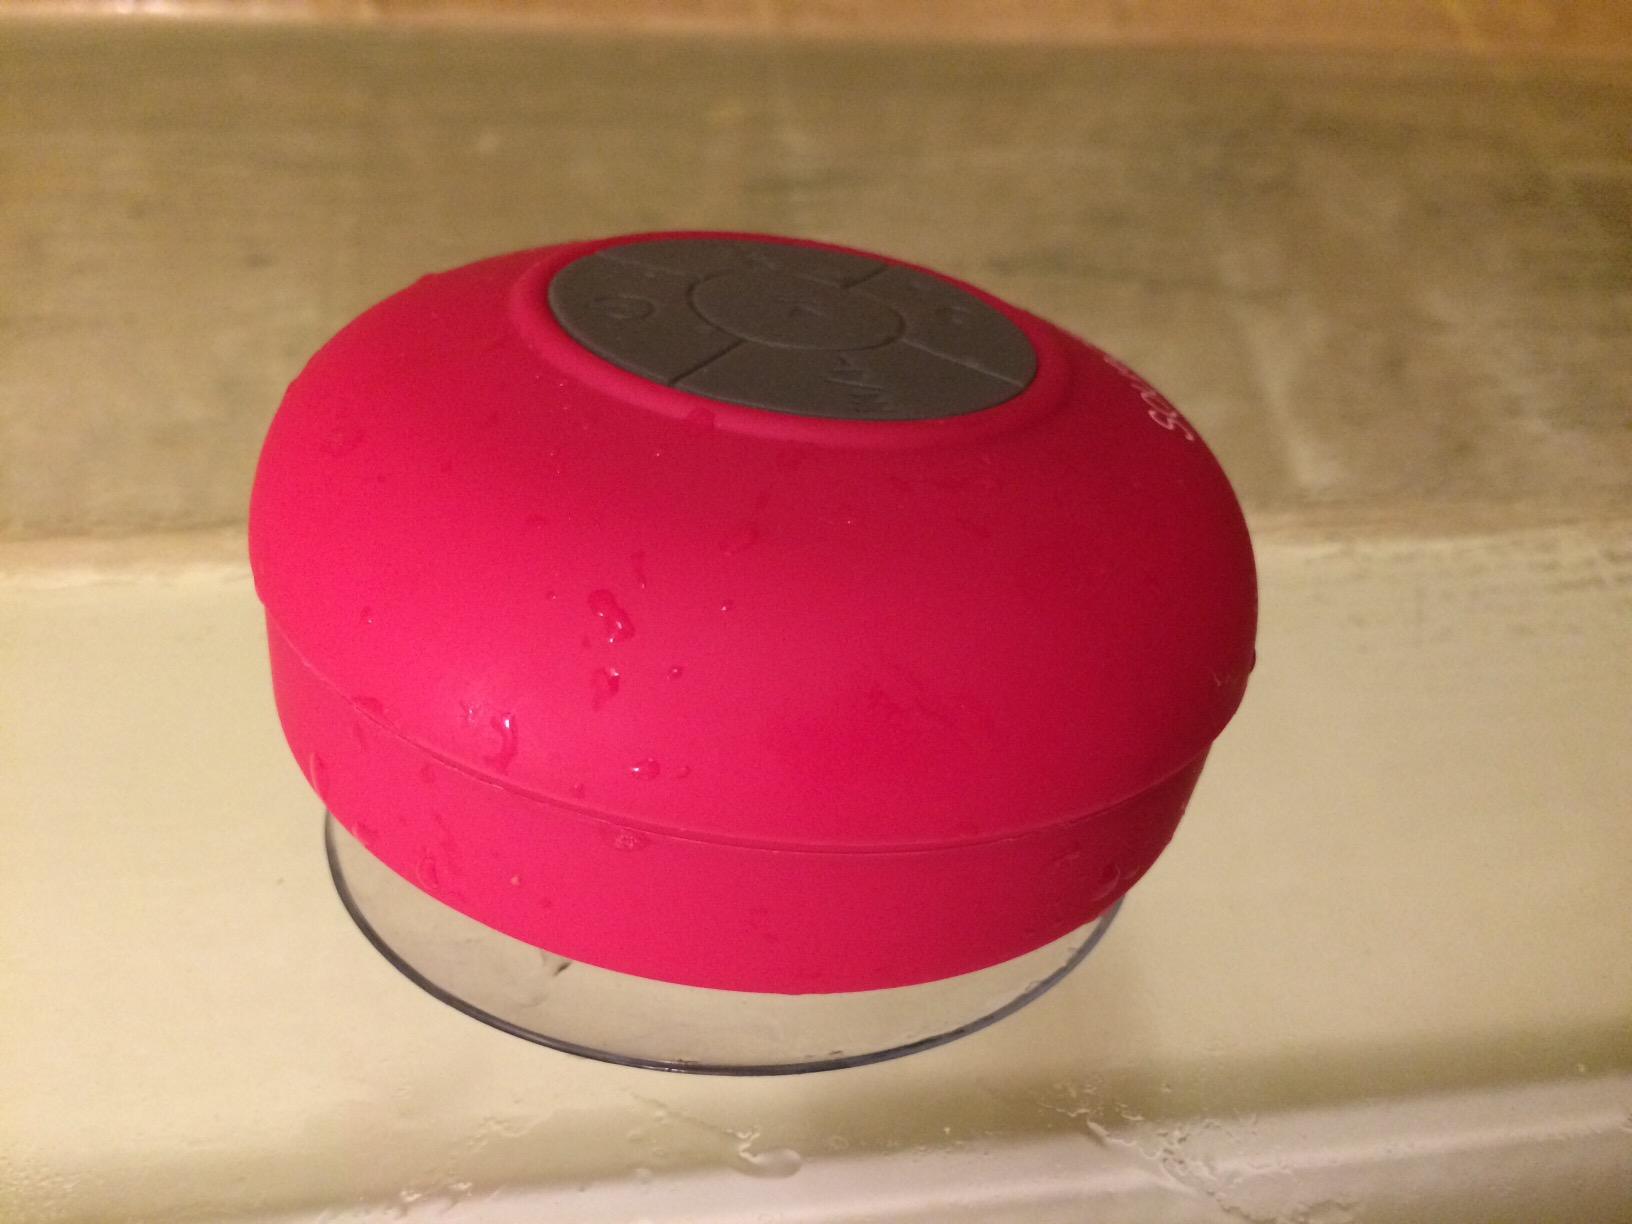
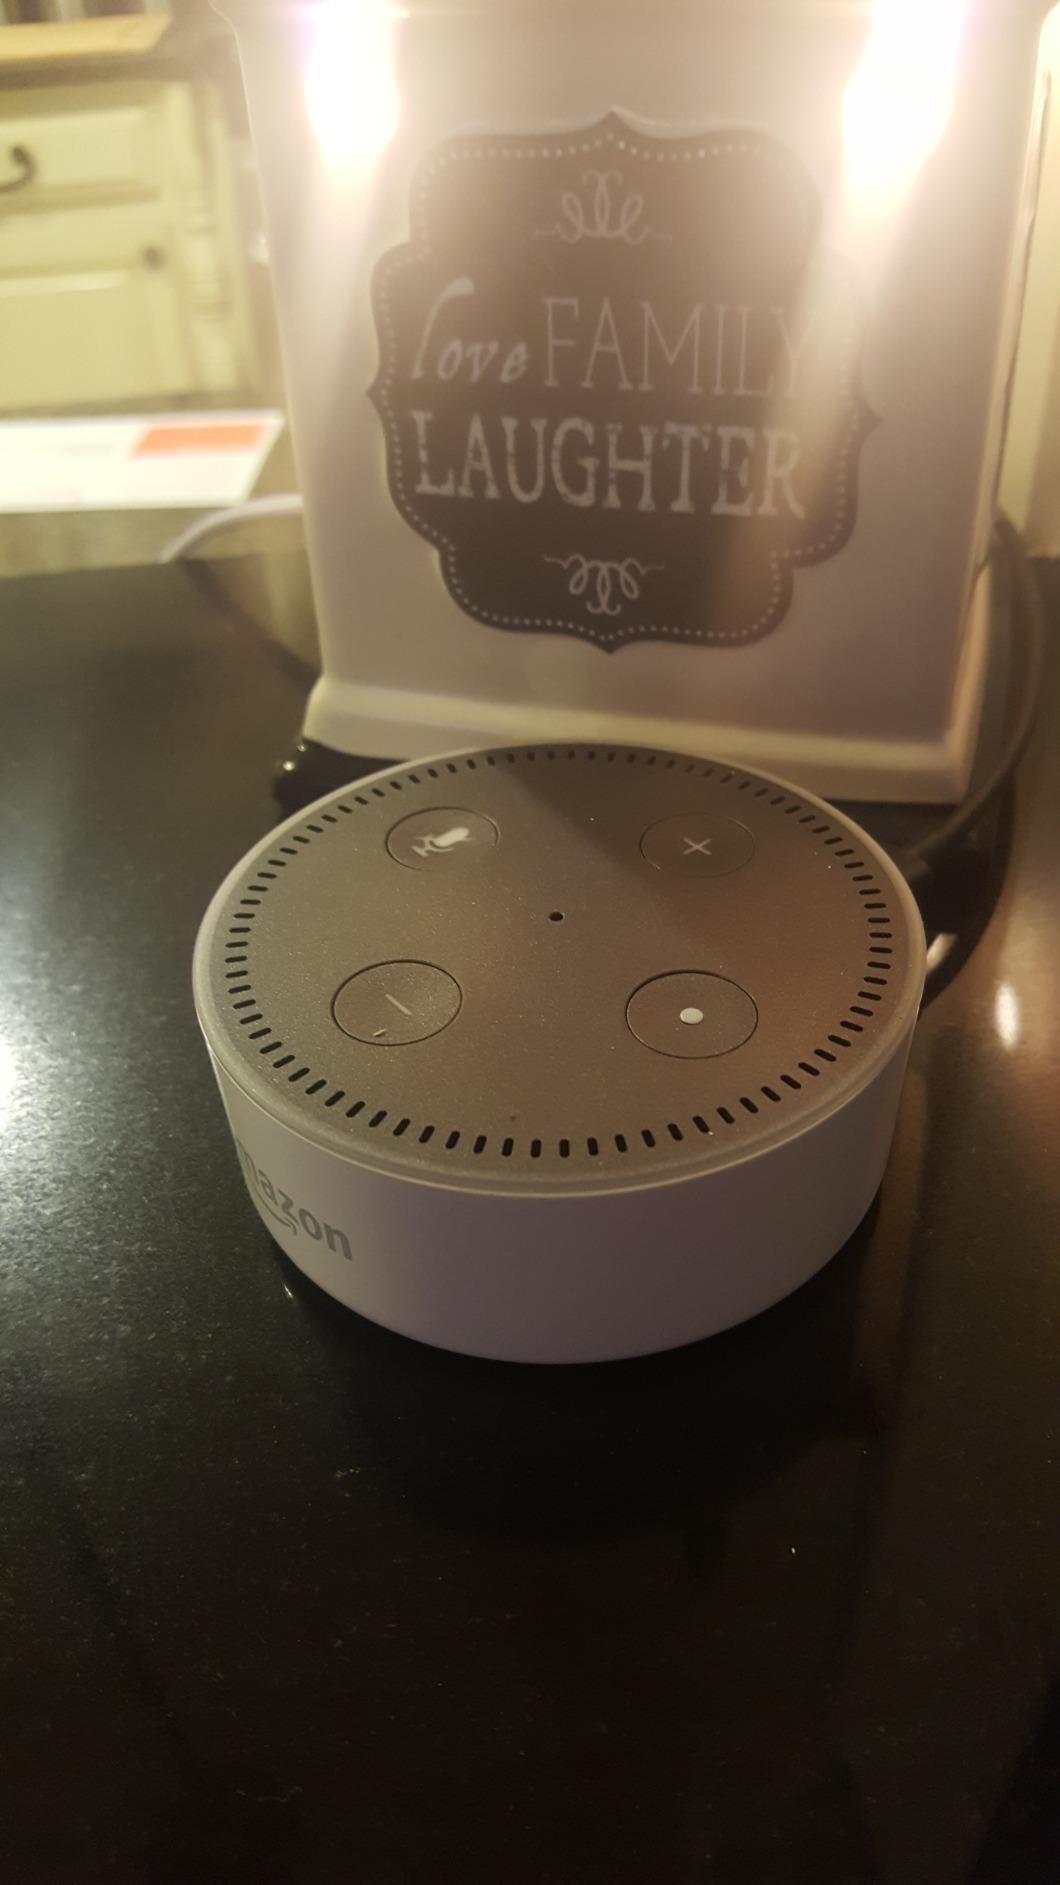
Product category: speaker
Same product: no